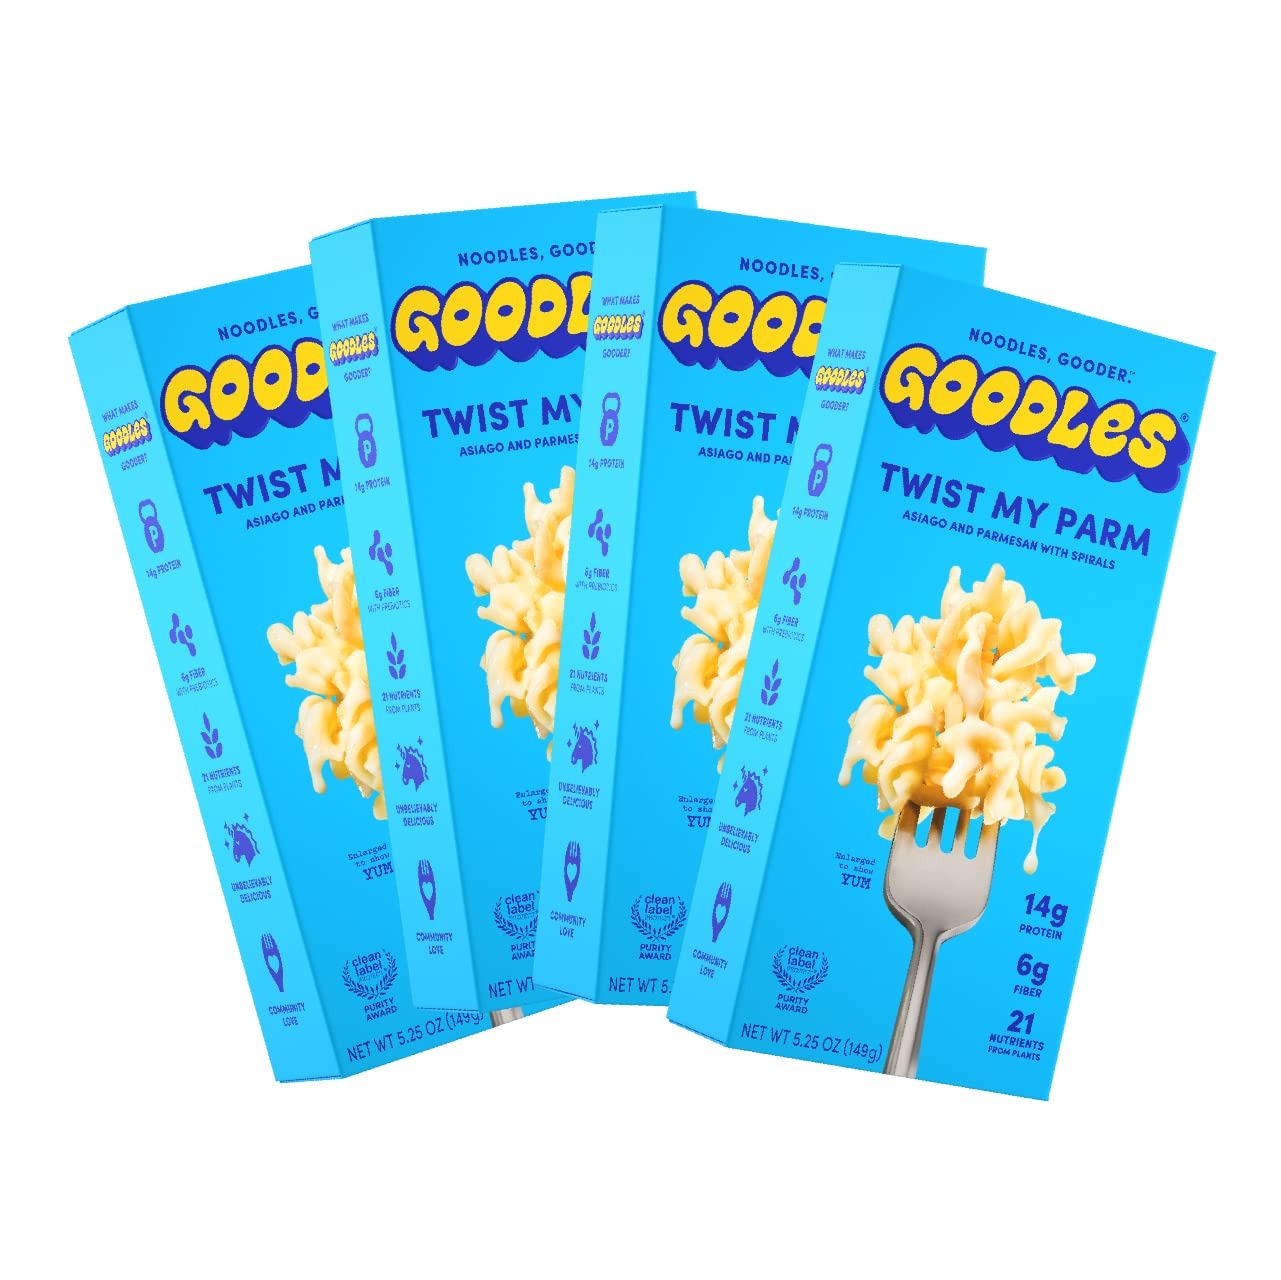
Item Name: Goodles Twist My Parm Mac & Cheese 4 Pack, 6oz - 14g Protein, 6g Fiber with Prebiotics, 21 Plant-Based Nutrients and Made w/REAL Cheese! | Clean Label Certified
Bullet Point 1: TWIST MY PARM: Asiago cheese sauce coats every noodly twist of nourishing indulgence. Your old favorite mac could never. Simple, yet oh so satisfying. This is some next gen alfredo.
Bullet Point 2: MAC'S BACK, BABY: We're noodles, gooder. With real cheese, non-GMO ingredients, no artificial flavors or preservatives, we're not just another healthy noodle that claims to taste good.
Bullet Point 3: NUTRIENT-PACKED MAC: With 14g of Protein, 6g of Fiber, 21 nutrients from Organic plants & veggies and added Pprebiotics, our Mac is unbelievably delicious. That's a whole lot of nutrients in one easy, ready made meal.
Bullet Point 4: CLEAN LABEL CERTIFIED: After rigorous, independent testing of our products for over 400 different contaminants, Clean Label Project has determined that GOODLES mac & cheese meets their highest standard. We are the first boxed mac and cheese ever to receive Clean Label Certification. It doesn't get much gooder than that.
Bullet Point 5: LITTLE NOODLES, BIG MISSION: As a brand, we strive to Make, Be and Do Gooder everywhere. Sure, we make a gooder mac, but we’re out to celebrate gooders of all kinds: little things with big impact, random acts of kindness and yes, tasty-bowl-of-mac stuff that makes us just feel…gooder.
Product Description: Goodles, Twist My Parm, 4 Pack
Value: 4.0
Unit: Count

Price: 3.89